Doc Antle

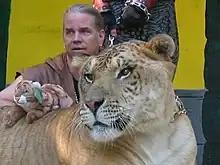
Antle in 2005 with a liger

In the 1980s Antle practiced as a magician and opened a private zoo in Buckingham County, Virginia on a property near the Yogaville ashram that held 100 animals including lions, tigers, bears, monkeys, and an elephant. The private zoo was opened in 1983.